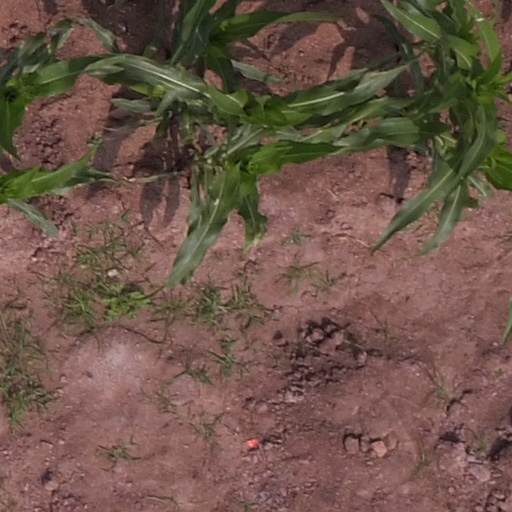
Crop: maize; corn